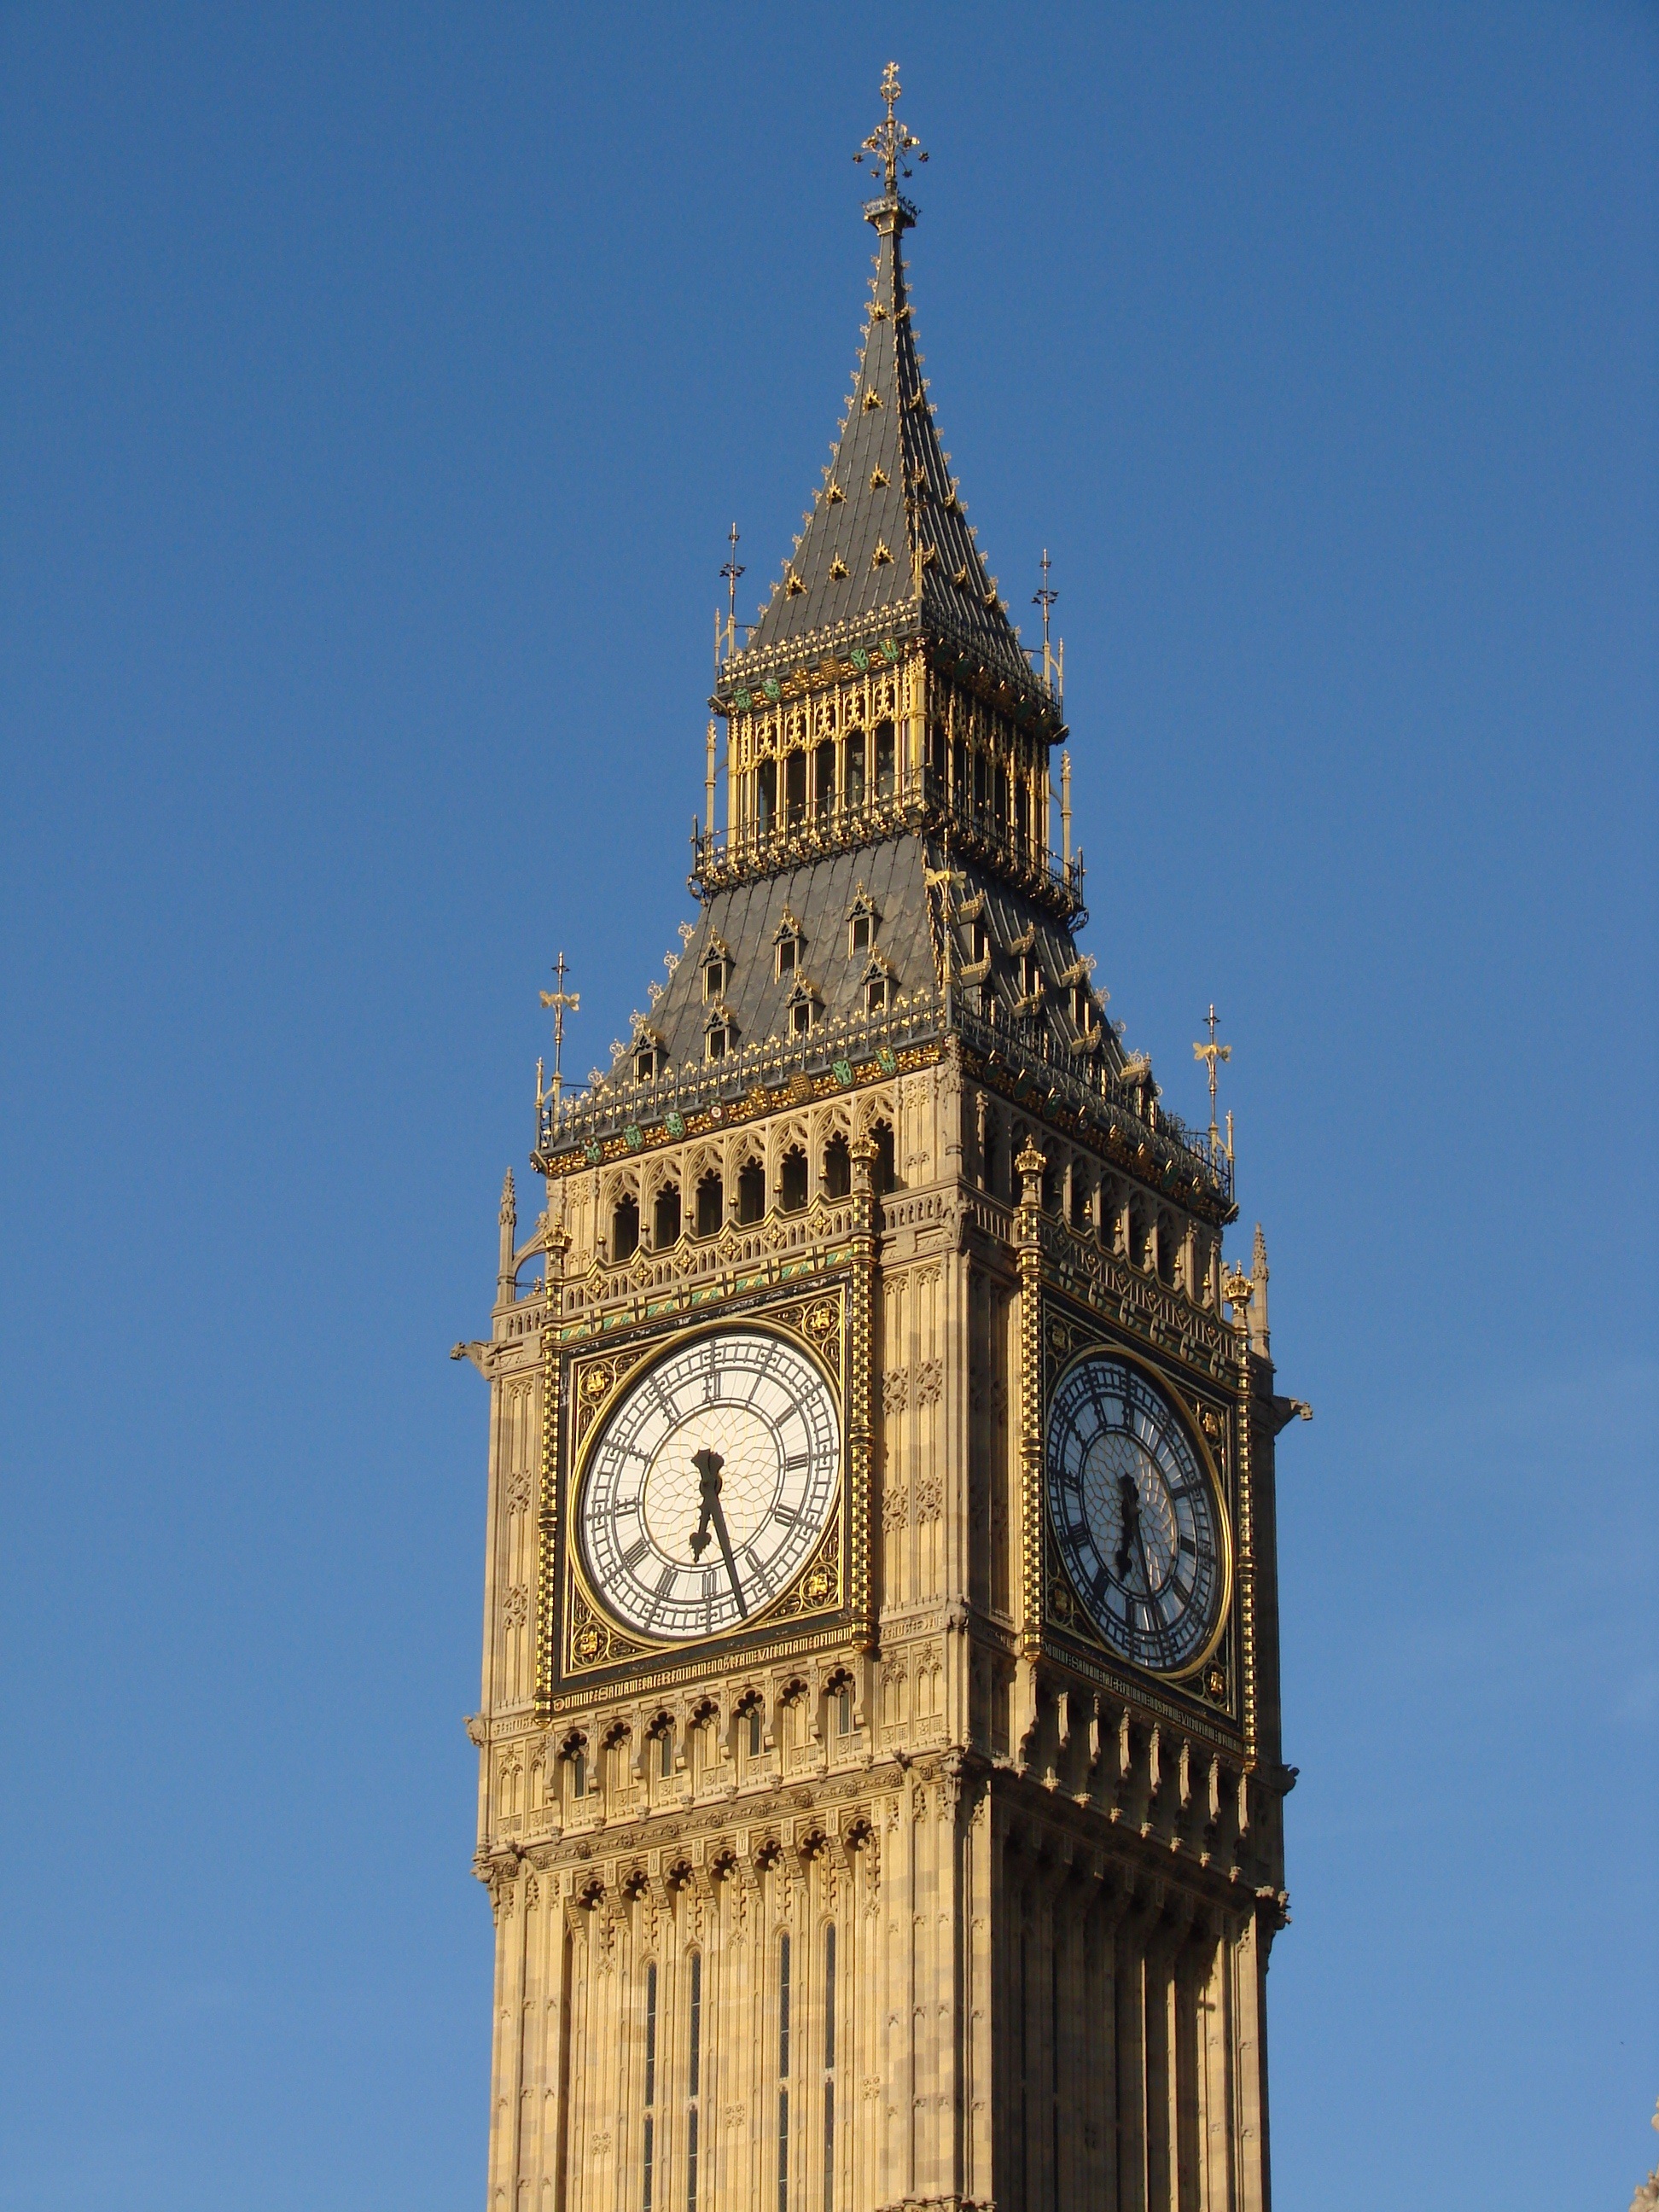
clock, tower, landmark, cathedral, place of worship, clock tower, bell tower, england, london, spire, steeple, united kingdom